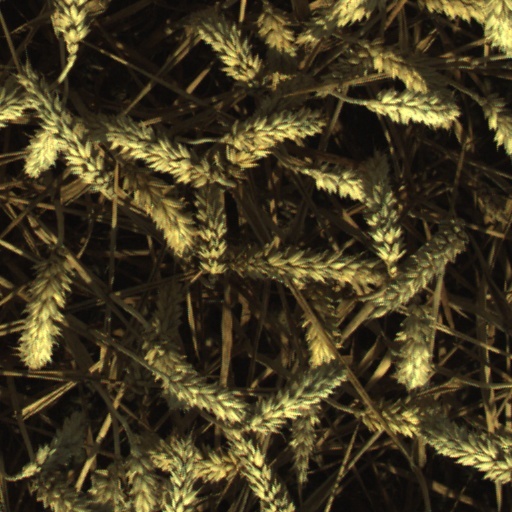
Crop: wheat